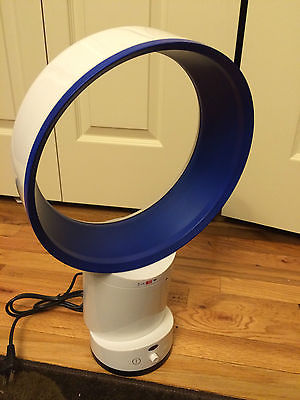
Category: fan